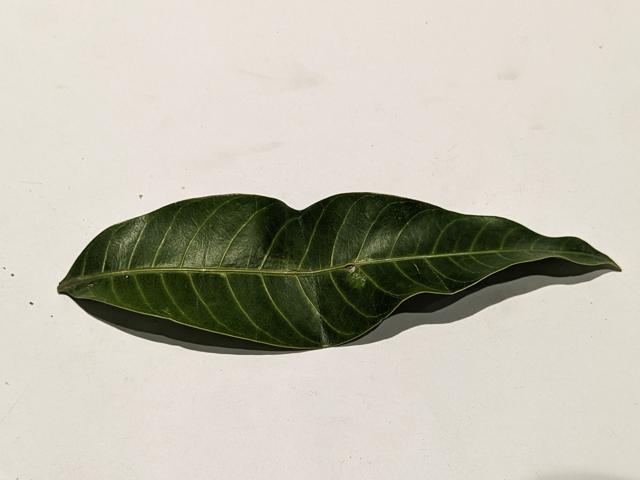
Mango leaf variety: Himsagar